Law and Order (1932 film)

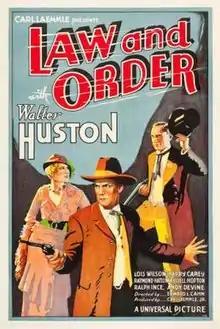
Theatrical release poster

Law and Order is a 1932 American pre-Code Western film starring Walter Huston, Harry Carey, Andy Devine, Russell Hopton and Russell Simpson. It was the first movie to depict the Gunfight at the O.K. Corral, in Tombstone, Arizona.